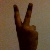
The image shows a hand gesture representing the number 2 in Indian Sign Language.